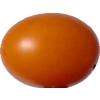
Label: tomato_cherry_orange